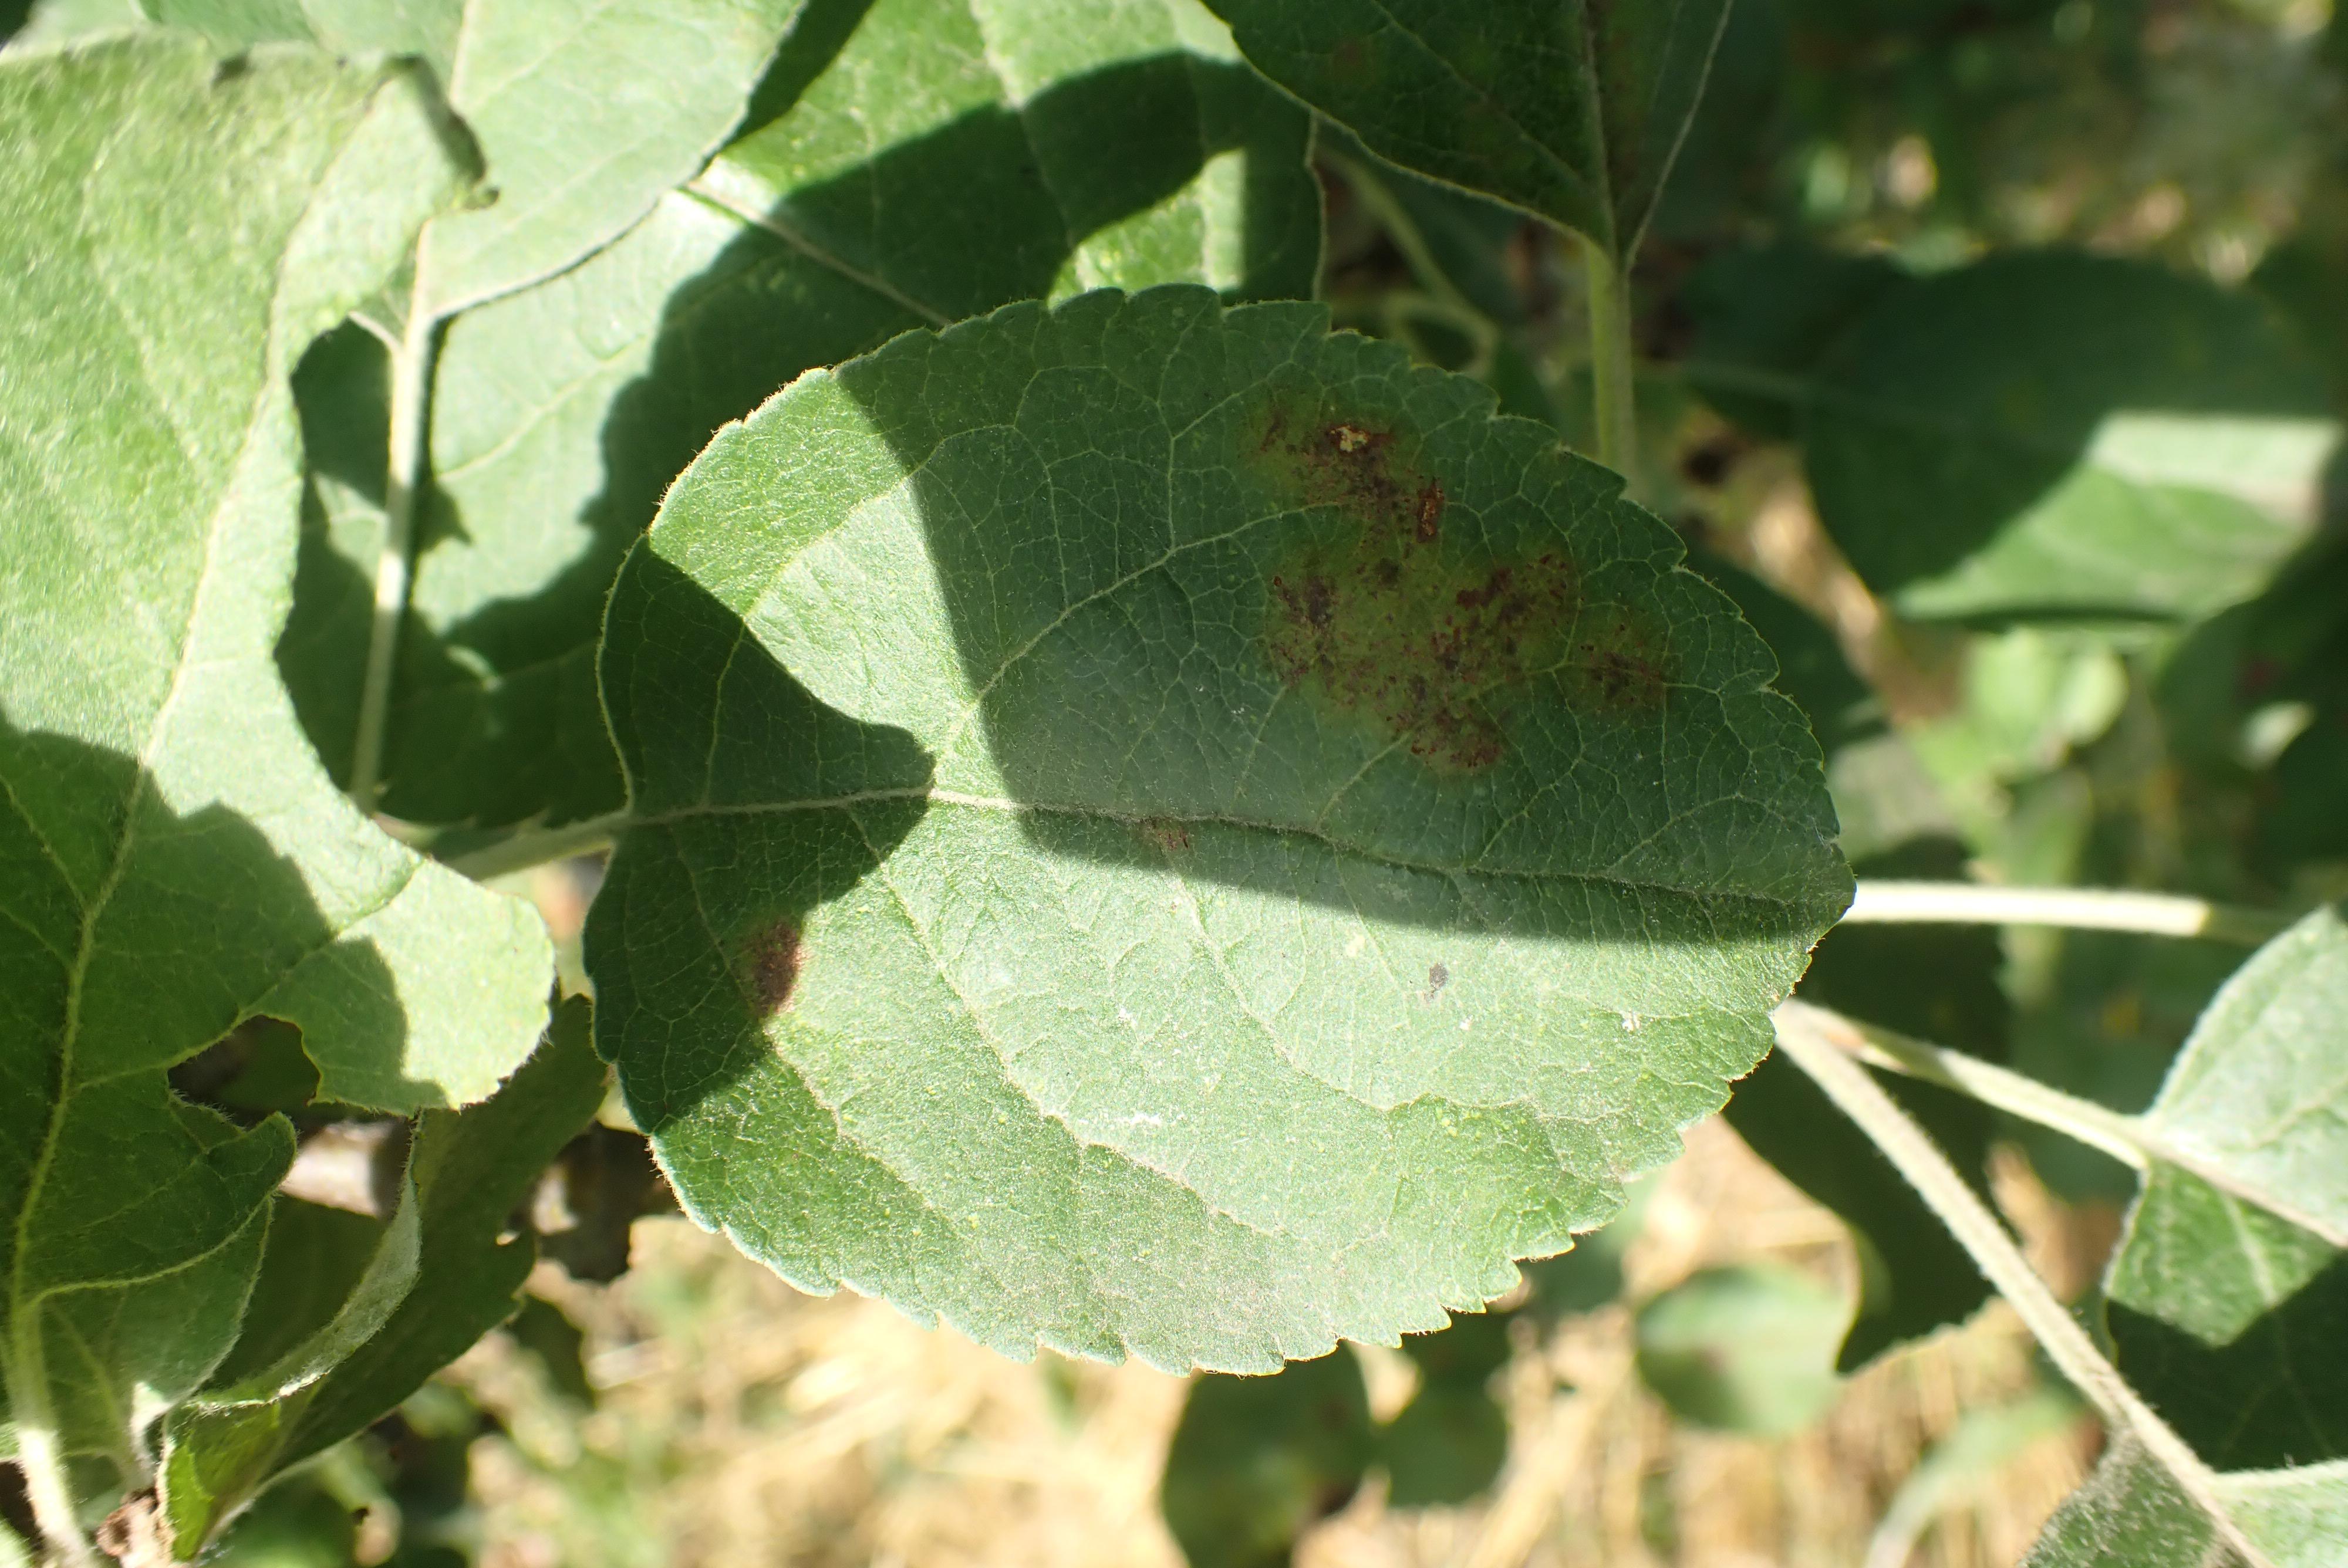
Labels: scab